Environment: real
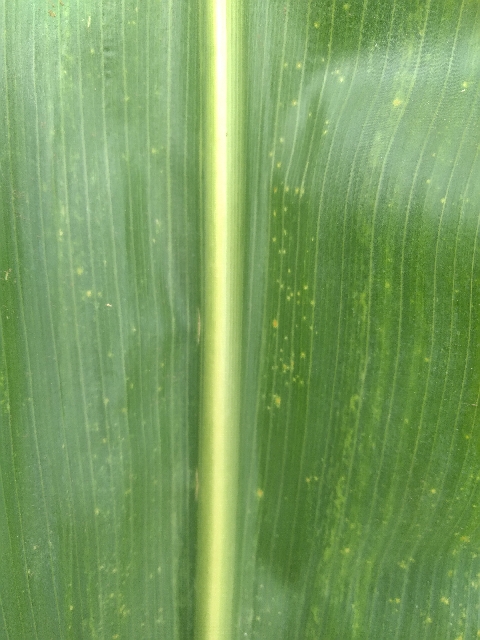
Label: lethal_necrosis